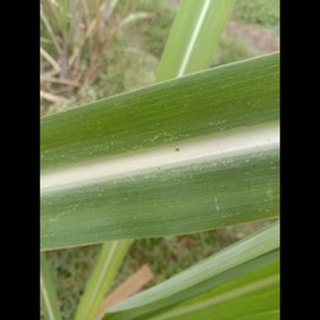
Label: sugarcane_mosaic